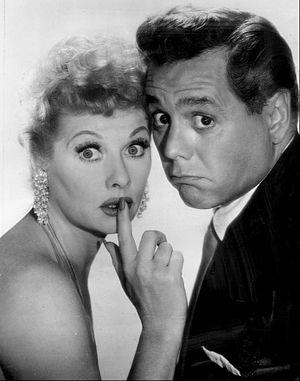
Une photographie de plateau est une photographie prise pendant ou hors du tournage d'un film ou d'une émission de télévision en production.